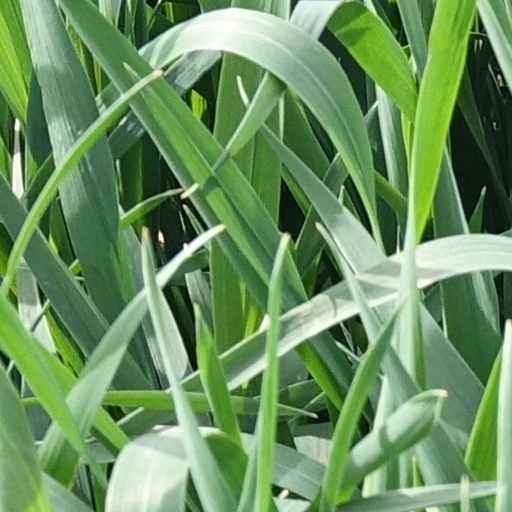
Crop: wheat